Blaina

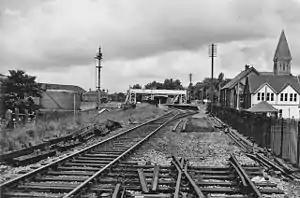
Until 1962 Blaina had a station on the Great Western Railway. These are the remains in 1966

Blaina is a small town, situated deep within the South Wales Valleys between Brynmawr and Abertillery in the unitary authority of Blaenau Gwent, ancient parish of Aberystruth, preserved county of Gwent and historic county of Monmouthshire. The place name is derived from the Welsh word "" "uplands". As of 2011, the town has a population of 4,808.